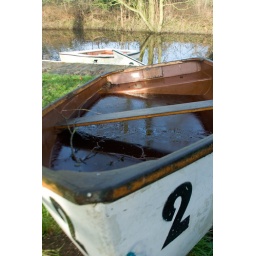
Frozen boats by the river Colne.